Audi A7 sportback h-tron

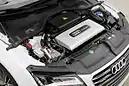
Fuel cell located under the bonnet

Hydrogen gas is fed through a pressure reducer to the hydrogen fuel cell where it reacts with atmospheric oxygen to form water and generating electricity. The fuel cell consists of a stack of 300 polymer membrane cells with a platinum-based catalyst, and operates between 230360 volts. It is able to operate from cold starts from as low as , and runs at once warmed up.